Jordan Klepper

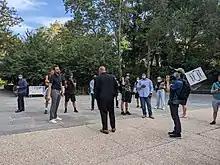
Klepper interviewing protestors against a New York COVID-19 vaccine mandate in August 2021

After graduation, Klepper moved to Chicago, where he performed at The Second City. While there, he also worked for the Big Ten Network as a comedian on the show "Big Ten Friday Night Tailgate". He moved to New York City in 2011, where he began performing as a member of the Upright Citizens Brigade.